Peppermint (entertainer)

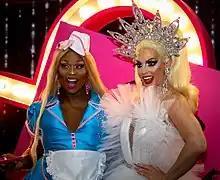
Peppermint (left) with Alyssa Edwards at RuPaul's DragCon LA in May 2019

Peppermint made her Broadway debut in The Go-Go's-inspired musical "Head Over Heels" using the songs of The Go-Go's. The plot of the show is somewhat based on "The Countess of Pembroke's Arcadia" written by Sir Philip Sidney in the 16th century. The show began previews in June 2018 and officially opened July 2018, at the Hudson Theatre; playing the role of Pythio, Peppermint became the first trans woman to originate a principal role on Broadway.